Vincennes phase

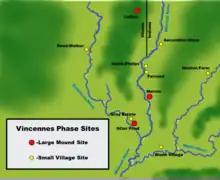
The Vincennes phase and sites associated with the tradition, including the Collins site

The Vincennes phase is a Mississippian culture phase dating from 1100 to 1350 CE. This poorly-understood phase occupied much of the Lower Wabash Valley in western Indiana and eastern Illinois. Robert Barth proposed that the Vincennes phase evolved from the Allison-Lamotte culture, however this is not universally agreed upon. The Vincennes phase people were agriculturalists, dependant on maize to sustain their population. They were a multi-ethnic people, composed of cultural traits from Middle Mississippian, Upper Mississippian, Fort Ancient, and Woodland cultures.